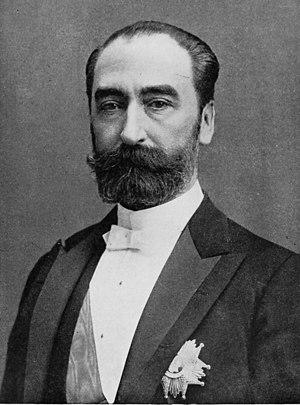
L’élection présidentielle française de 1887 s’est déroulée le 3 décembre 1887. Elle avait pour but de pourvoir la succession de Jules Grévy, démissionnaire. Elle vit la victoire de l'ancien ministre des Finances Sadi Carnot au second tour de scrutin.
L'assassinat de Sadi Carnot, 5ᵉ président de la République française, a eu lieu le 24 juin 1894 à Lyon.
Cette page concerne les événements qui se sont produits durant l'année 1892 en Lorraine.
Sadi Carnot, né le 11 août 1837 à Limoges et mort le 25 juin 1894 à Lyon, est un homme d'État français. Il est président de la République du 3 décembre 1887 à son assassinat par l'anarchiste italien Sante Geronimo Caserio.